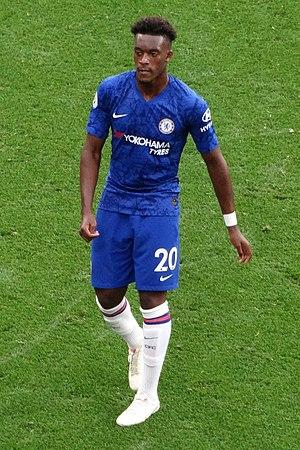
Callum Hudson-Odoi, né le 7 novembre 2000 à Wandsworth, est un footballeur international anglais qui évolue au poste de milieu de terrain au Chelsea FC.